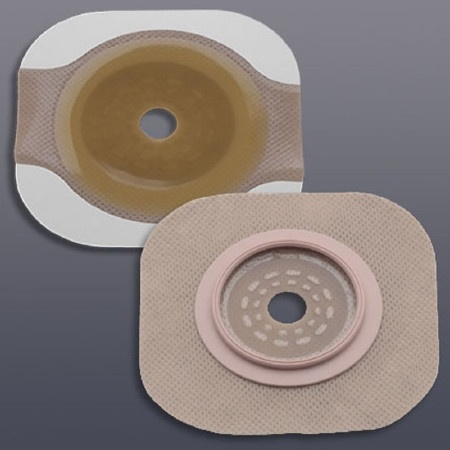
Colostomy Barrier New Image™ Flextend™ Cut-to-Fit, Standard Wear Tape 1-3/4 Inch Flange Green Code Hydrocolloid Cut-to-fit, Up to 1-1/4 Inch Stoma
Features Confidence assured with the floating flange; provides utmost security with the patented locking system that audibly "clicks" into place Protects skin from corrosive drainage with the standard wear, FlexWear skin barrier Eliminates pressure on tender post operative abdomens with the exclusive Floating Flange 5/box
Brand: Hollister
Category: Business & Industrial > Medical > Medical Supplies > Ostomy Supplies > Ostomy Bags